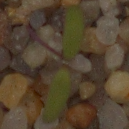
Label: fat_hen